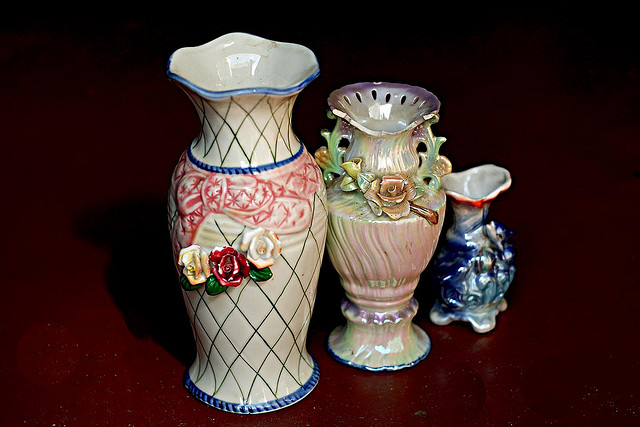
user: Given an image and a question. Answer the question in a short answer. Question: The objects pictured would most likely store what type of plant? Short Answer:
assistant: flower